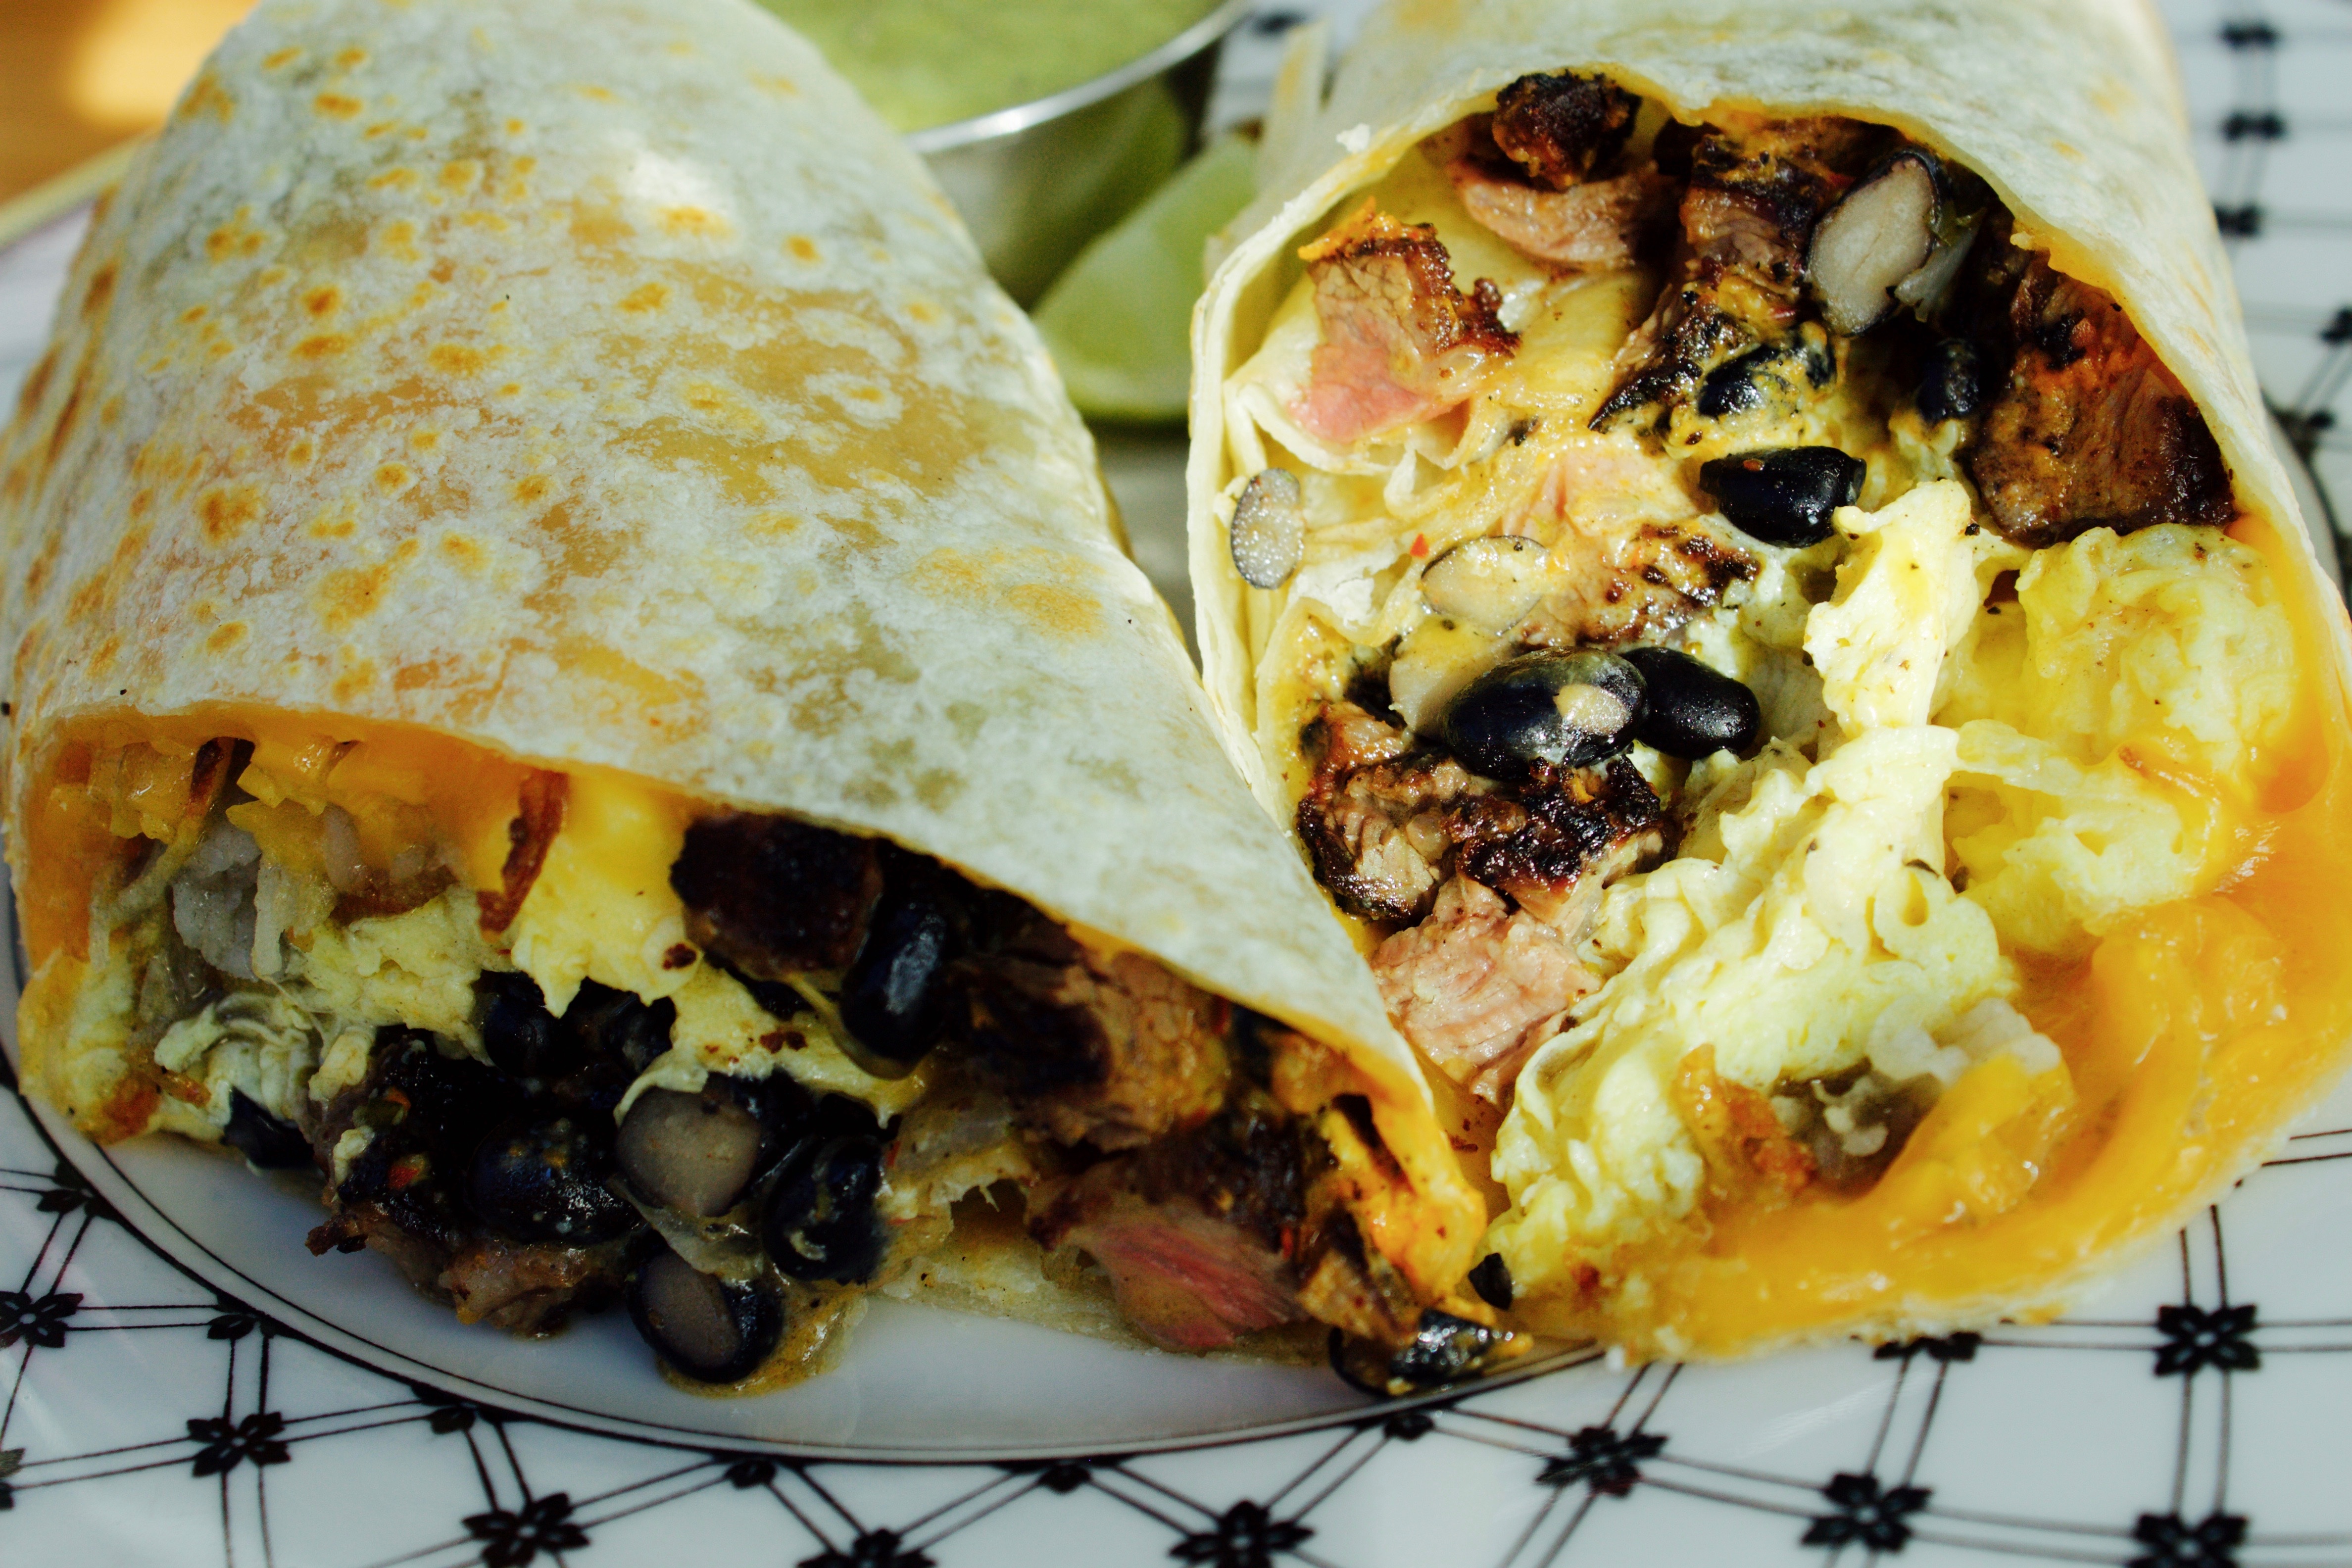
restaurant, dish, meal, food, pepper, chili, produce, vegetable, fresh, breakfast, snack, meat, lunch, cuisine, tomato, dinner, hot, spicy, tasty, tortilla, fast, salsa, mexican, burrito, mexican food